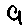
Label: 9